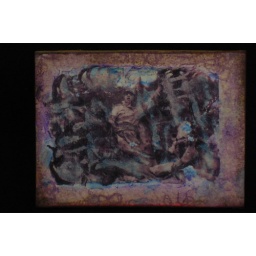
water transfer of ink-jet print. Took the photo at the civil war memeorial in fron of the capitol building downtown. Over watercolors.